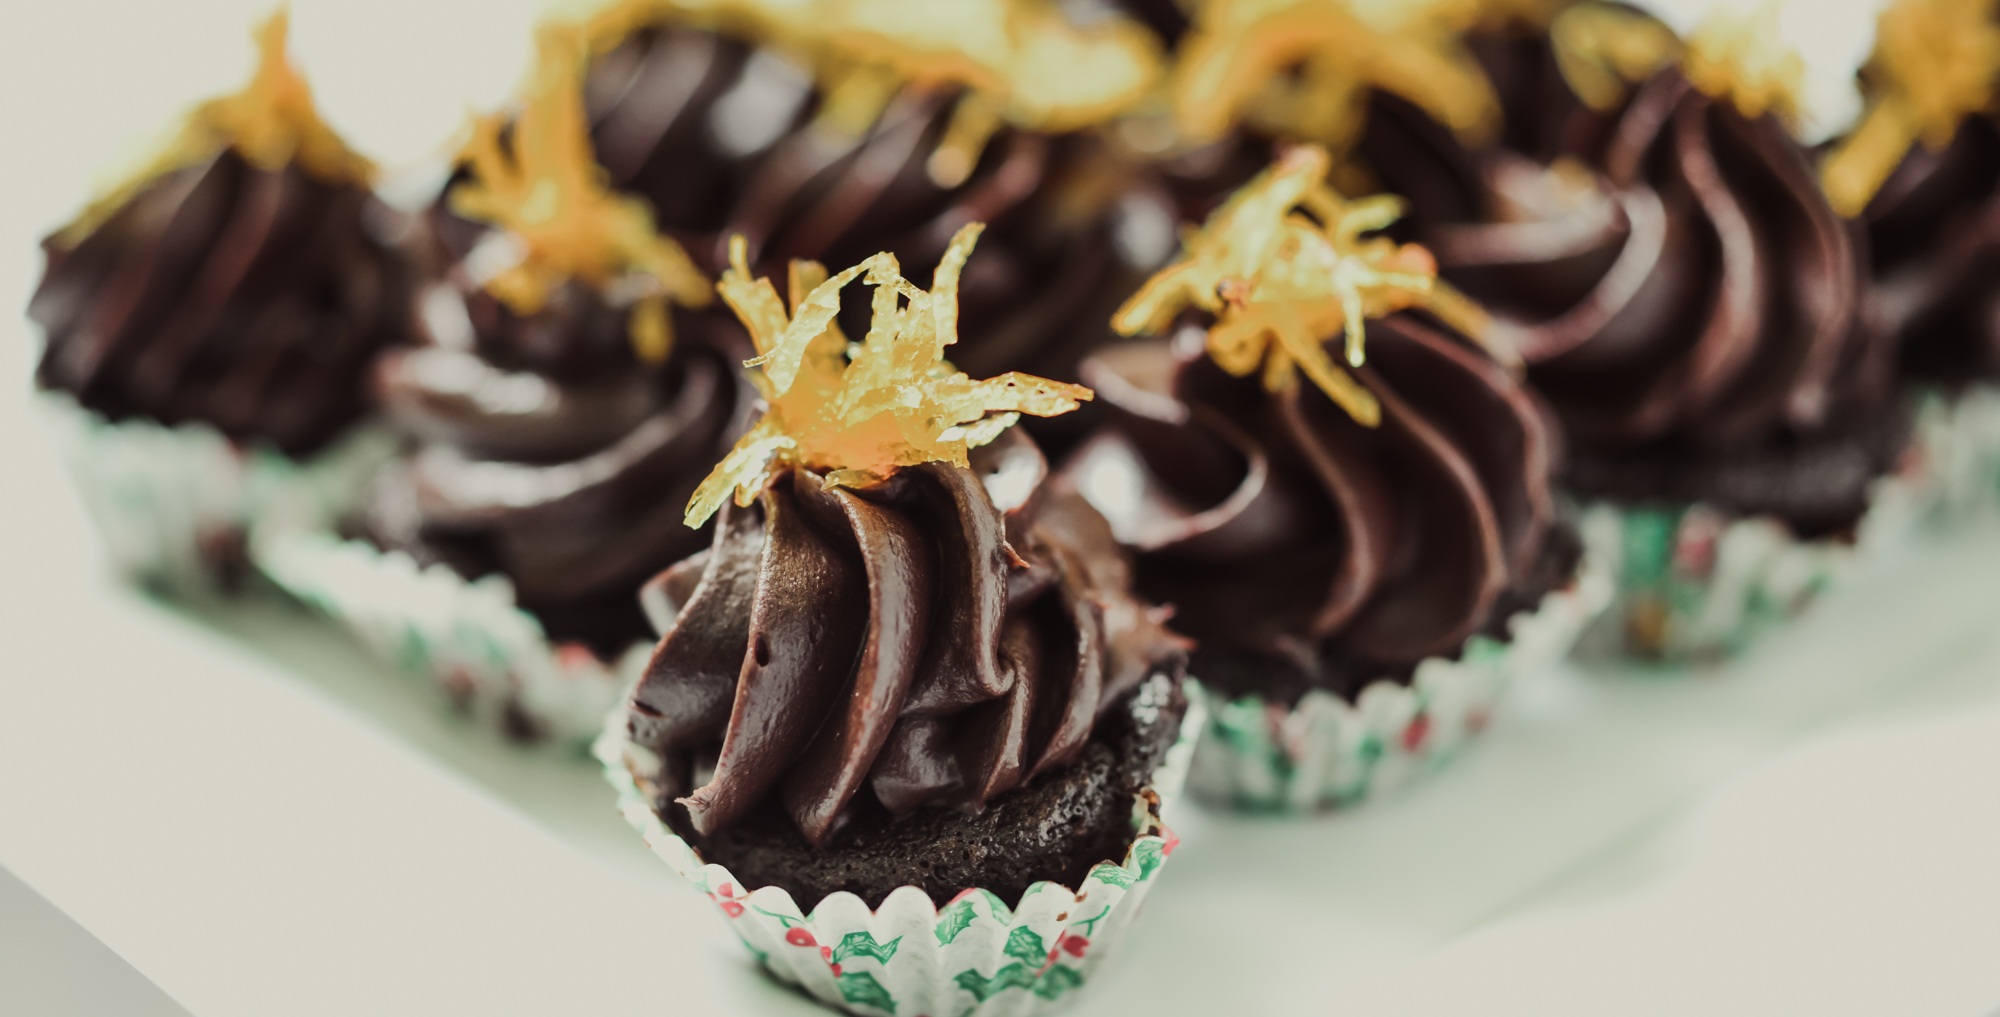
flower, food, chocolate, cupcake, dessert, cake, bakery, chocolate cake, icing, sweetness, flavor, dark chocolate, buttercream, snack food